Merry-go-round train

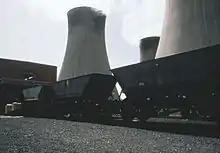
Merry Go Round at Cottam Power Station, 1970–1995

When MGR services were first introduced, British Rail designed an all-new wagon with air brakes and a capacity for 33 tonnes of pulverised coal. The prototype was a 32-ton unit and was built at Darlington and tested in 1964. Before the introduction of TOPS these wagons were referred to by the telegraphic code name "HOP AB 33", this was an abbreviation of Hopper Air Brake 33 tonne.